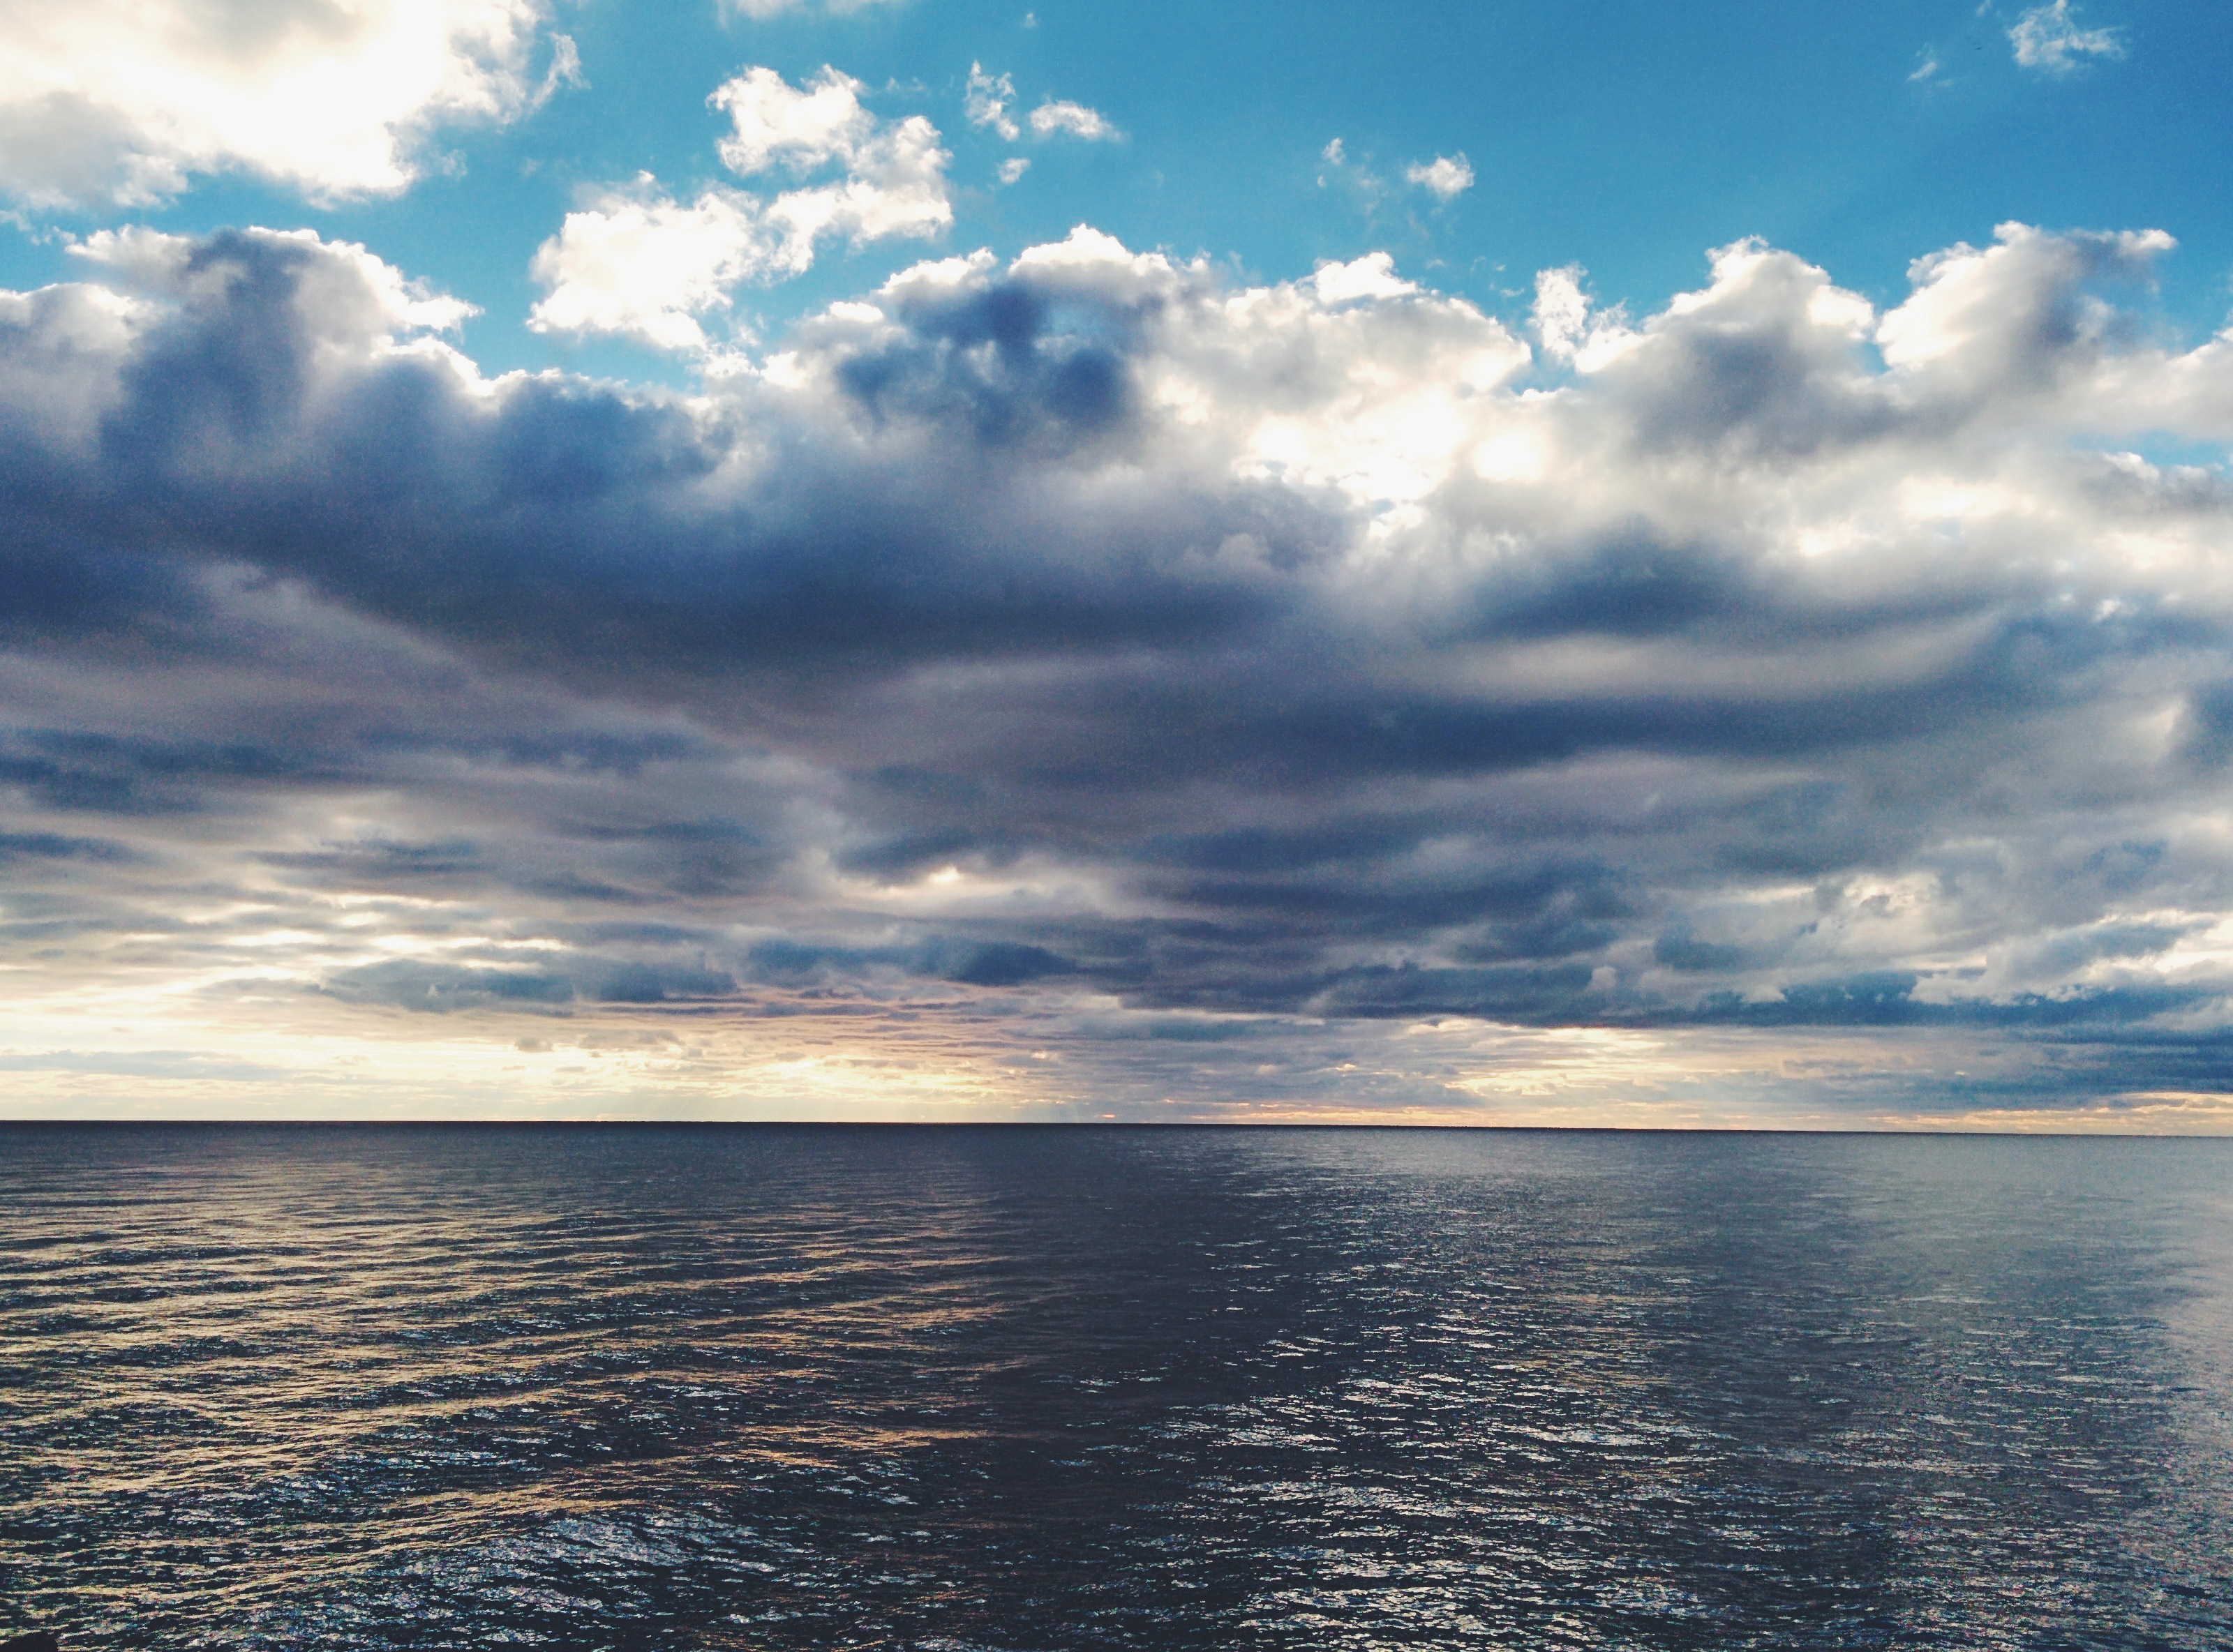
sea, coast, ocean, horizon, cloud, sky, sunset, sunlight, shore, wave, dawn, dusk, body of water, meteorological phenomenon, wind wave